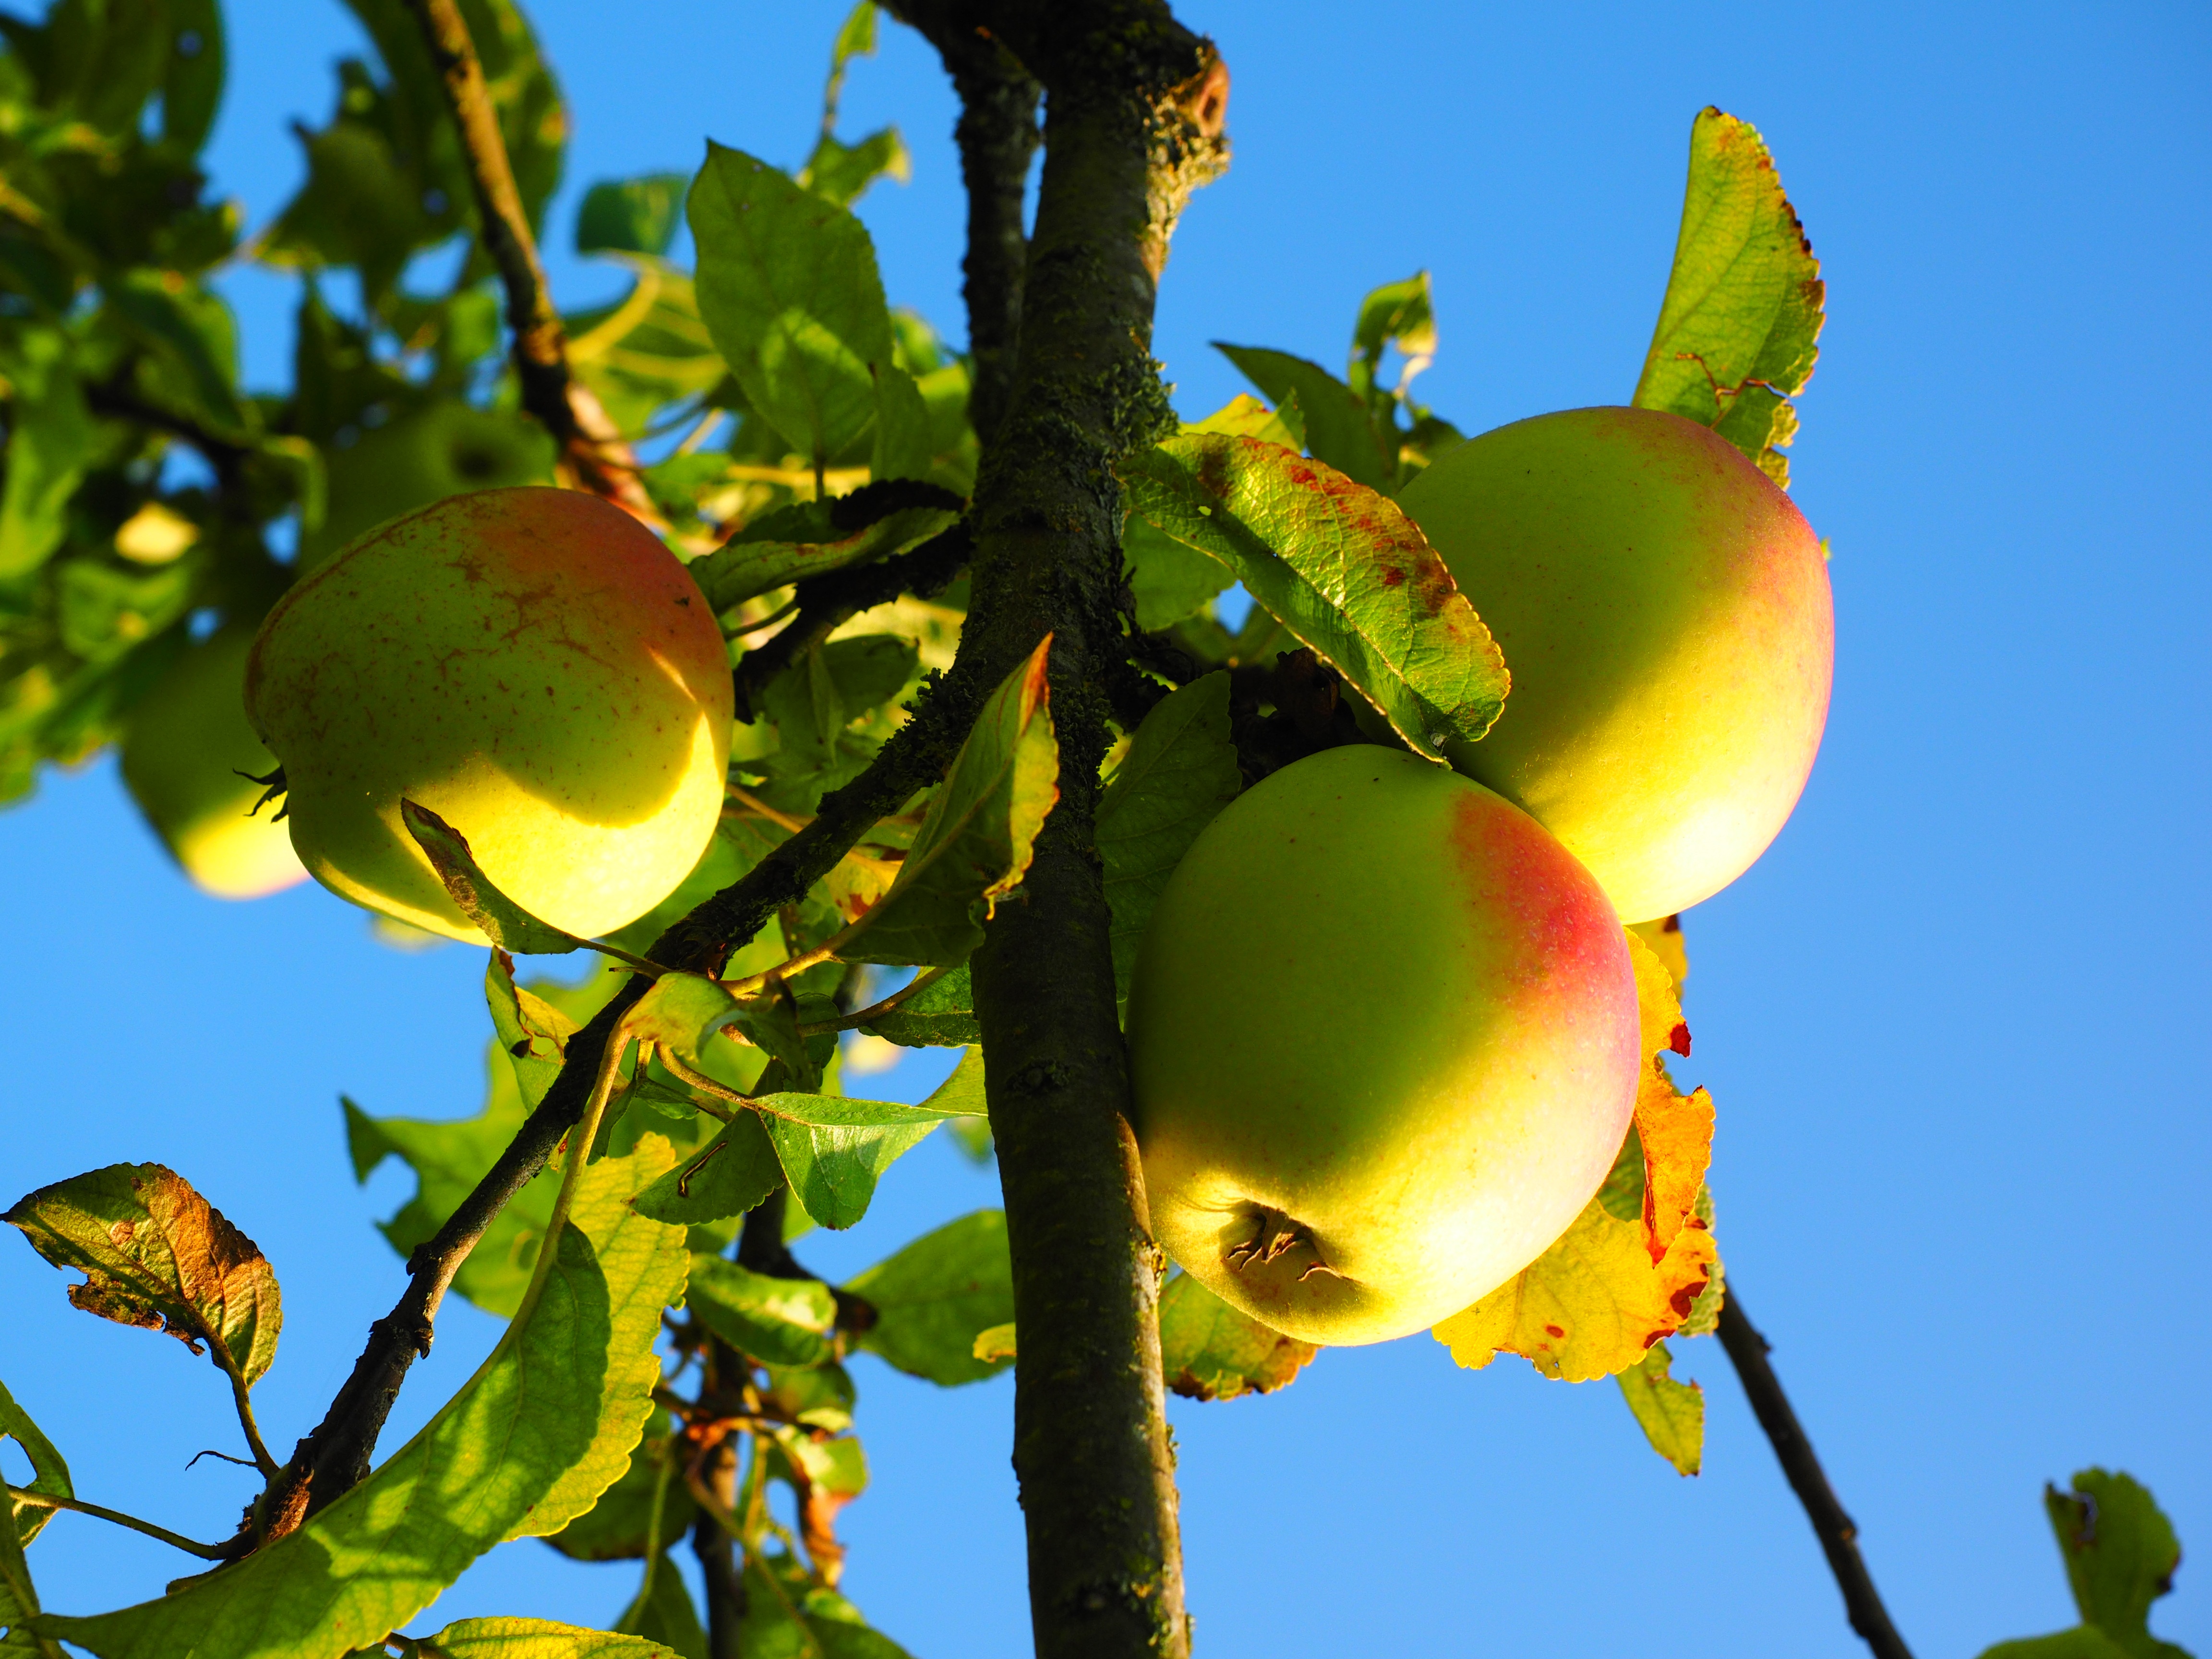
apple, tree, nature, branch, plant, fruit, sunlight, leaf, flower, orchard, food, green, red, produce, autumn, yellow, healthy, flora, vitamins, frisch, apple tree, macro photography, flowering plant, woody plant, land plant